Giovanni Luppis

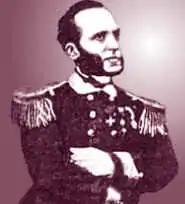

Giovanni (Ivan) Biagio Luppis Freiherr von Rammer (27 August 1813 – 11 January 1875), sometimes also known by the Croatian name of Vukić, was an officer of the Austro-Hungarian Navy who headed a commission to develop the first prototypes of the self-propelled torpedo.